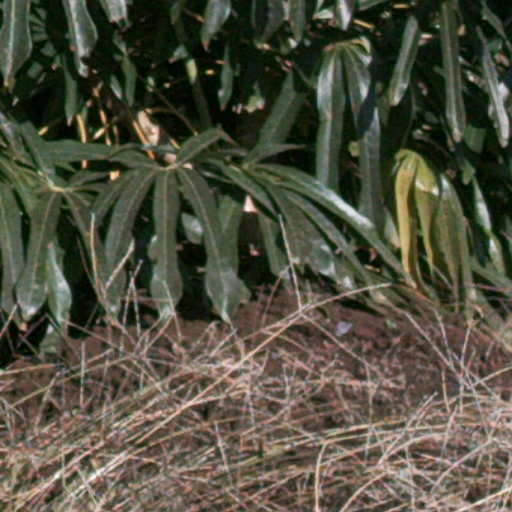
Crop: cassava